Richard Speck

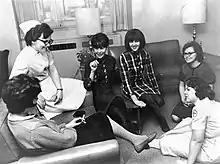
Five of the nurses murdered by Speck are seen here with nurse Judith Dykton (upper left) in 1965. Depicted clockwise bottom left to bottom right are Jordan, Farris, Schmale, Pasion, and Wilkening

At 11 p.m. on July 13, 1966, Speck broke into the 2319 E. 100th St townhouse in Chicago's Jeffery Manor neighborhood; the townhouse was functioning as a dormitory for student nurses. He entered and, using only a knife, killed Gloria Davy, Patricia Matusek, Nina Jo Schmale, Pamela Wilkening, Suzanne Farris, Mary Ann Jordan, Merlita Gargullo, and Valentina Pasion. Speck, who later claimed he was both drunk and high on drugs, may have originally planned to commit a routine burglary. Speck held the women in a room for hours, leading them out one by one, stabbing or strangling each to death, then finally raping and strangling his last victim, 22-year-old Gloria Davy. Intervals of between twenty and thirty minutes elapsed between each murder.